Chevrolet Cobalt SS

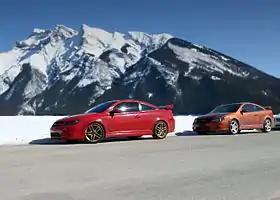

The Chevrolet Cobalt SS comprises three sport compact versions of the Chevrolet Cobalt that were built on the General Motors Delta platform at Lordstown Assembly in Ohio, United States. The three versions included two forced induction inline-four Ecotec engines and a third naturally aspirated engine that was later called the Cobalt Sport. SS is an abbreviation of Super Sport, a historic moniker used by Chevrolet to denote high performance upgrades that meet certain criteria.